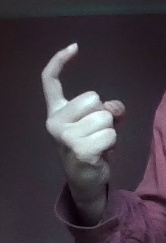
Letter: ra